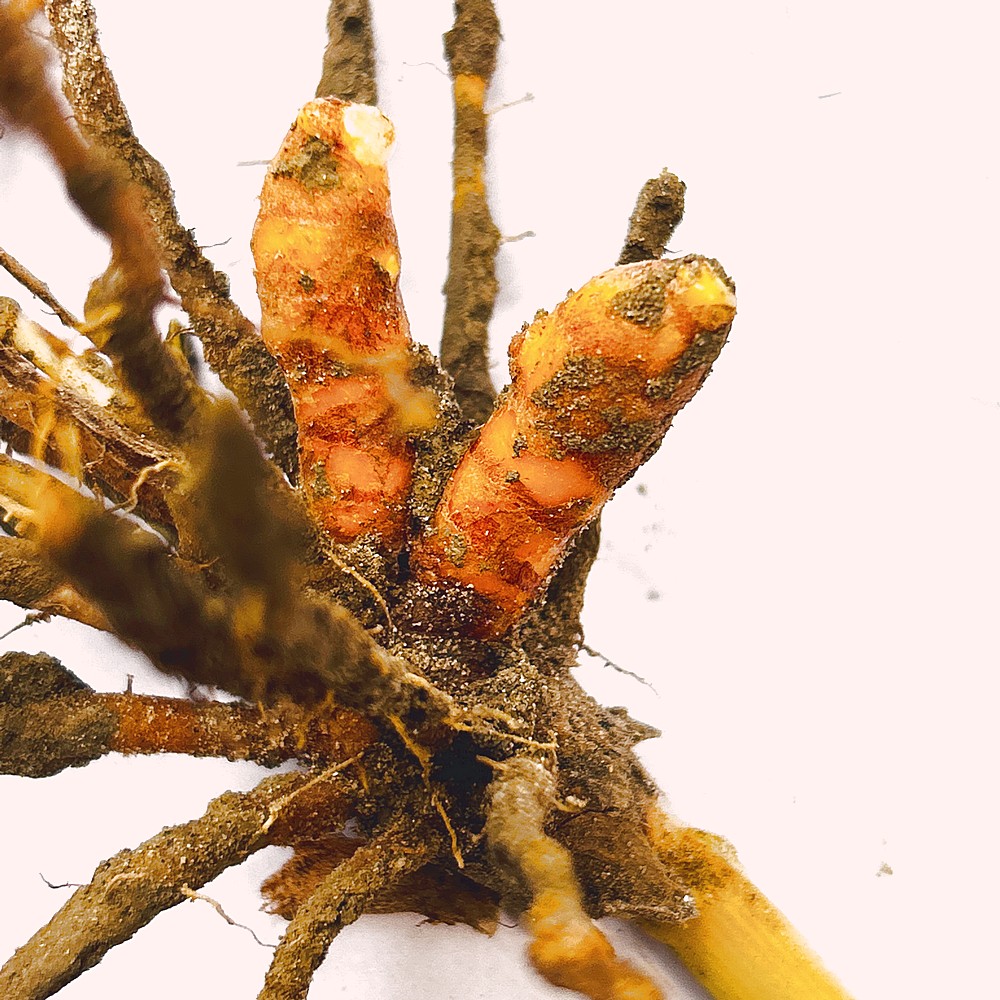
Label: Rhizome Healthy Root